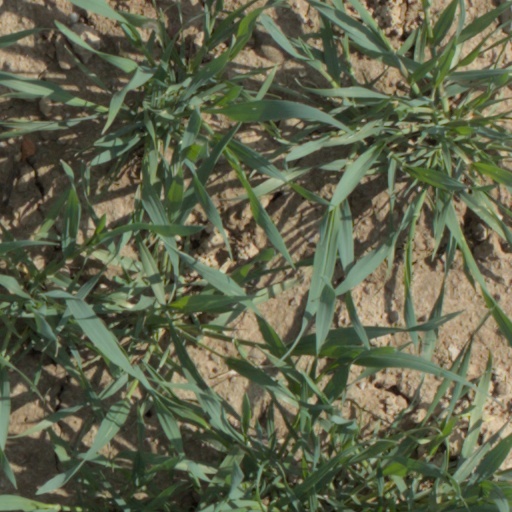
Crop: wheat